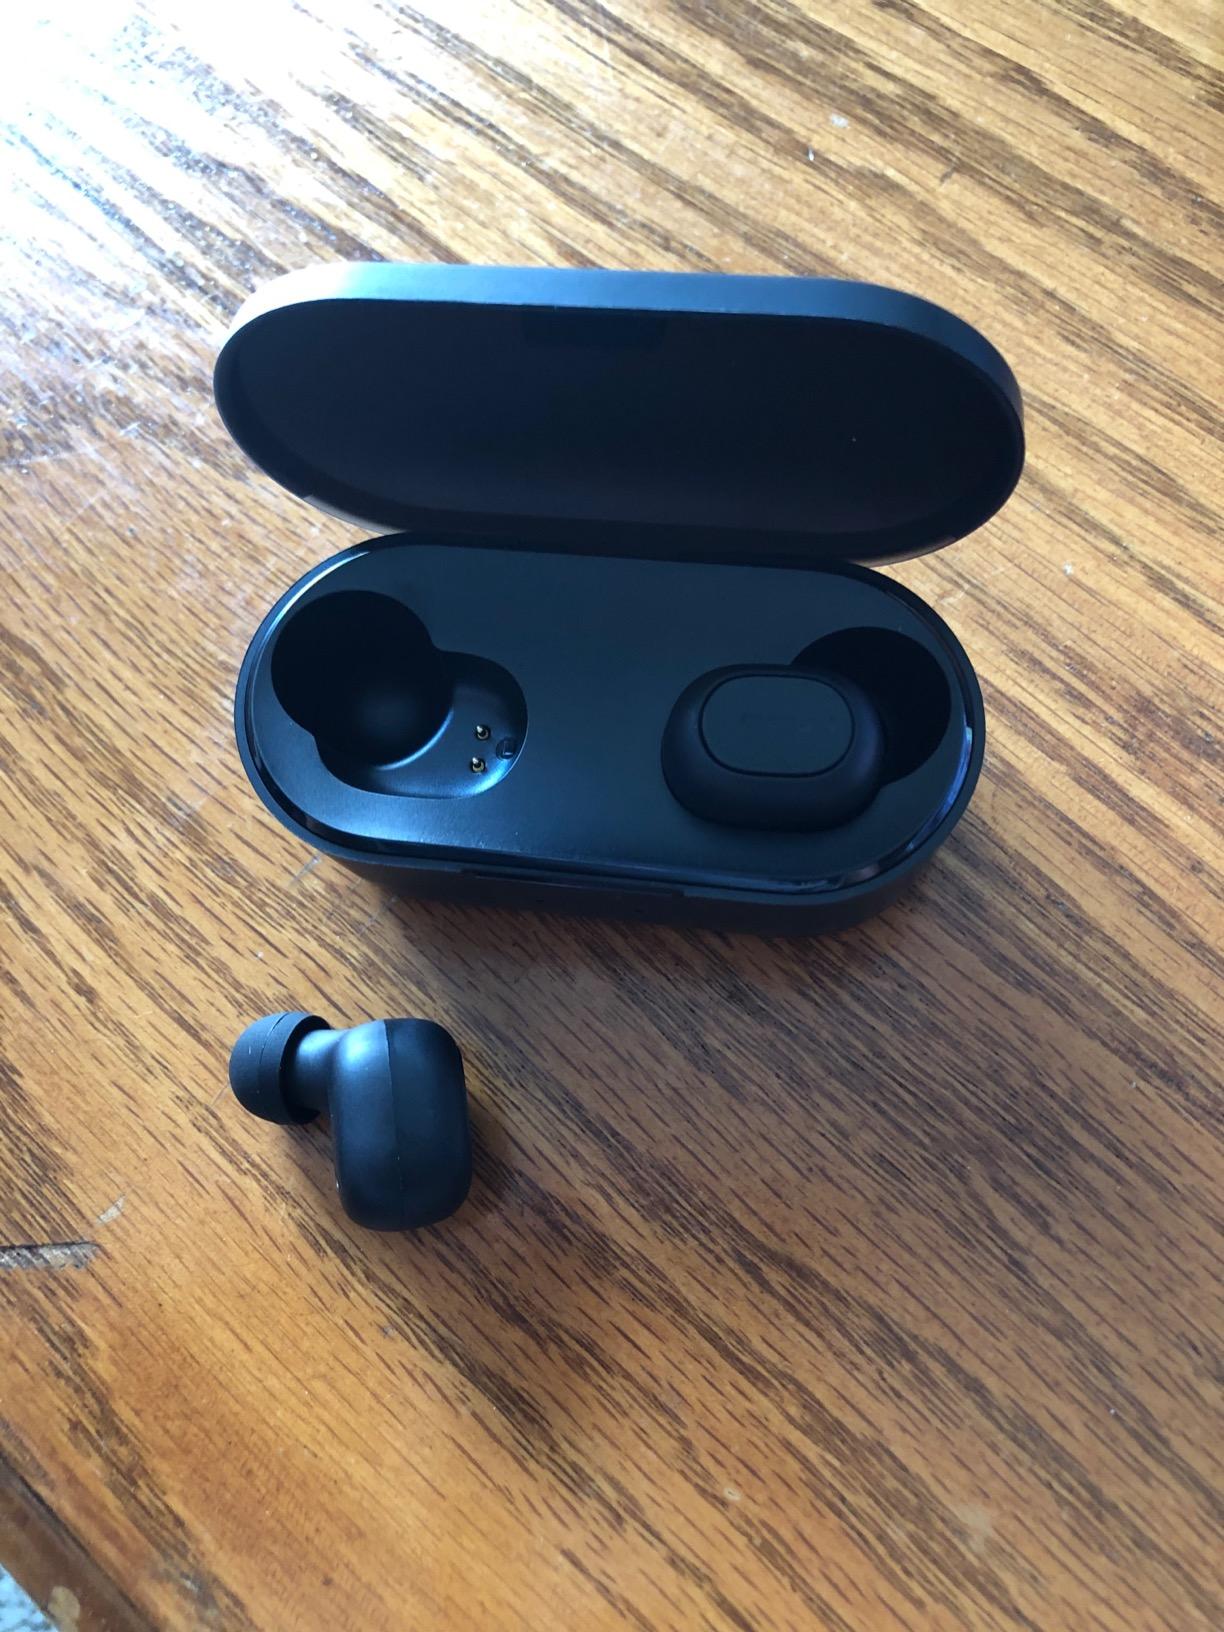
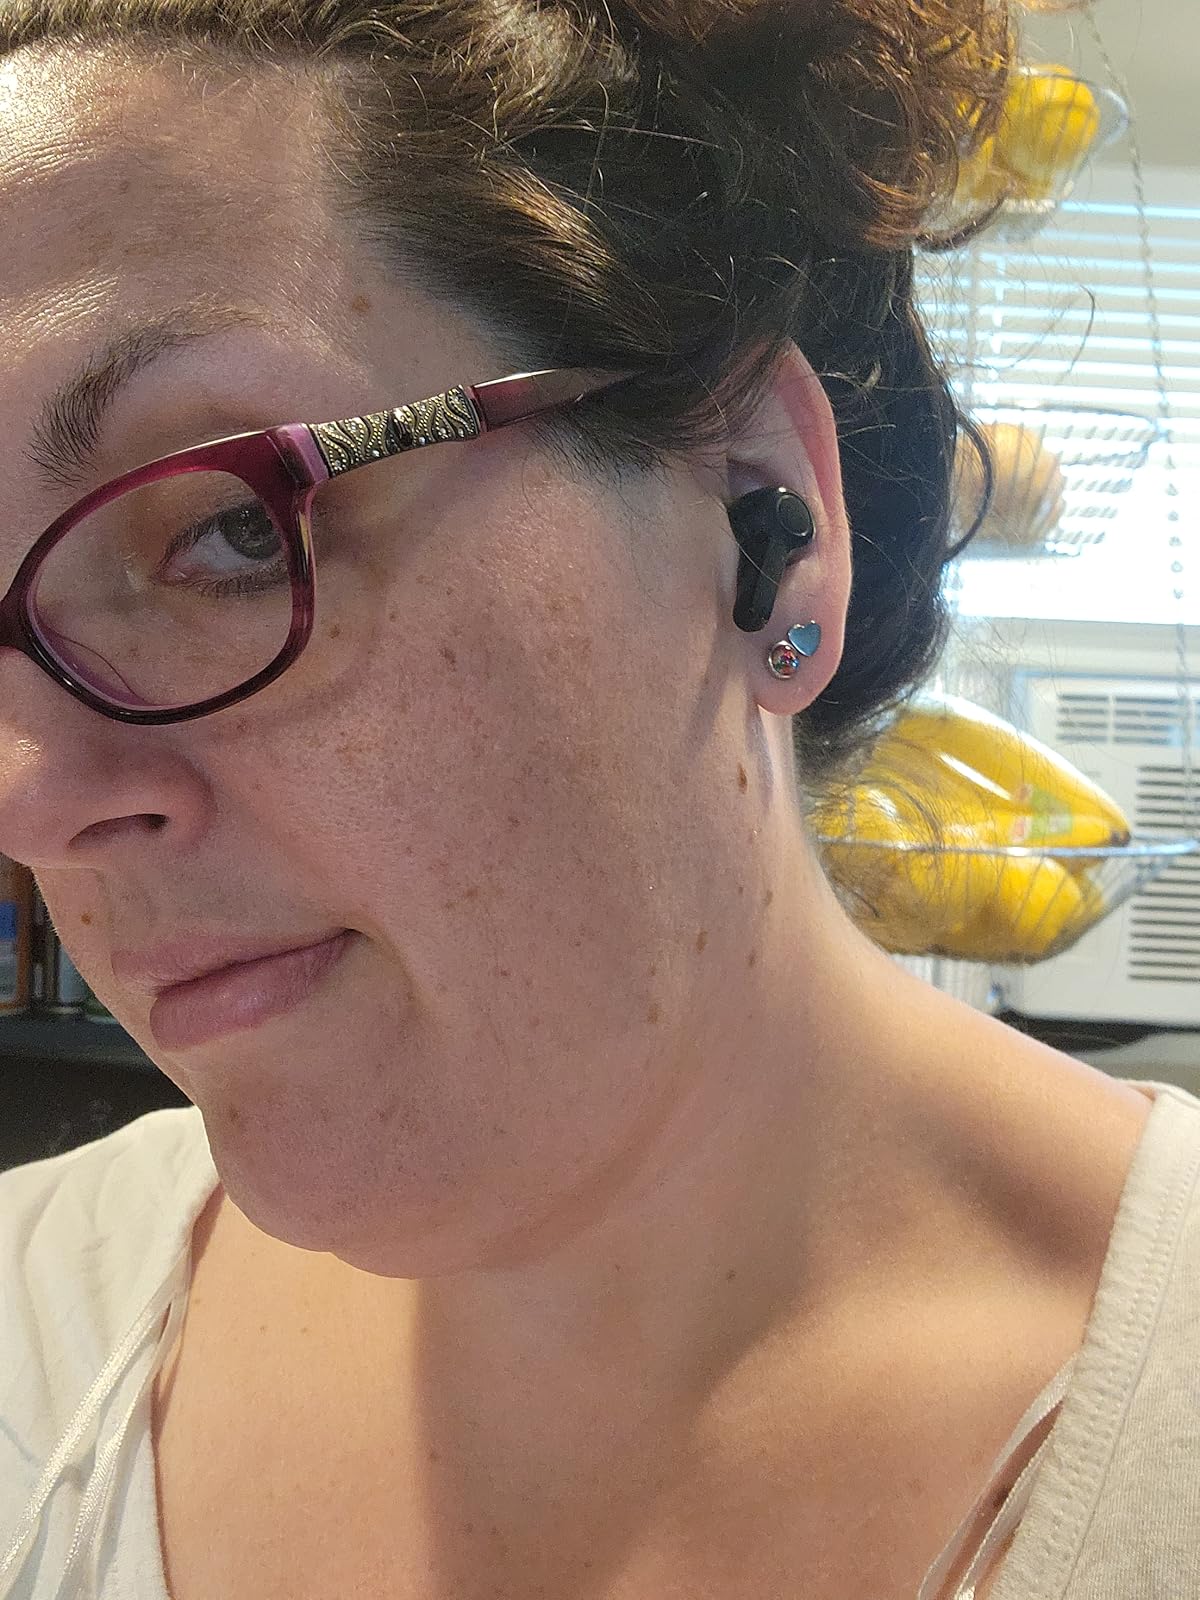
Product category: earbuds
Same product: no